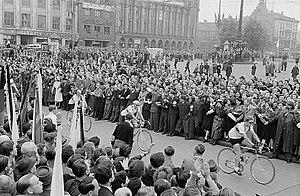
La 5ᵉ Course de la Paix, compétition cycliste disputée chaque printemps depuis 1948 part de Varsovie le 30 avril 1952. Elle se termine à Prague le 13 mai, après 2 135 kilomètres d'un itinéraire incluant pour la première fois, les routes de la RDA.